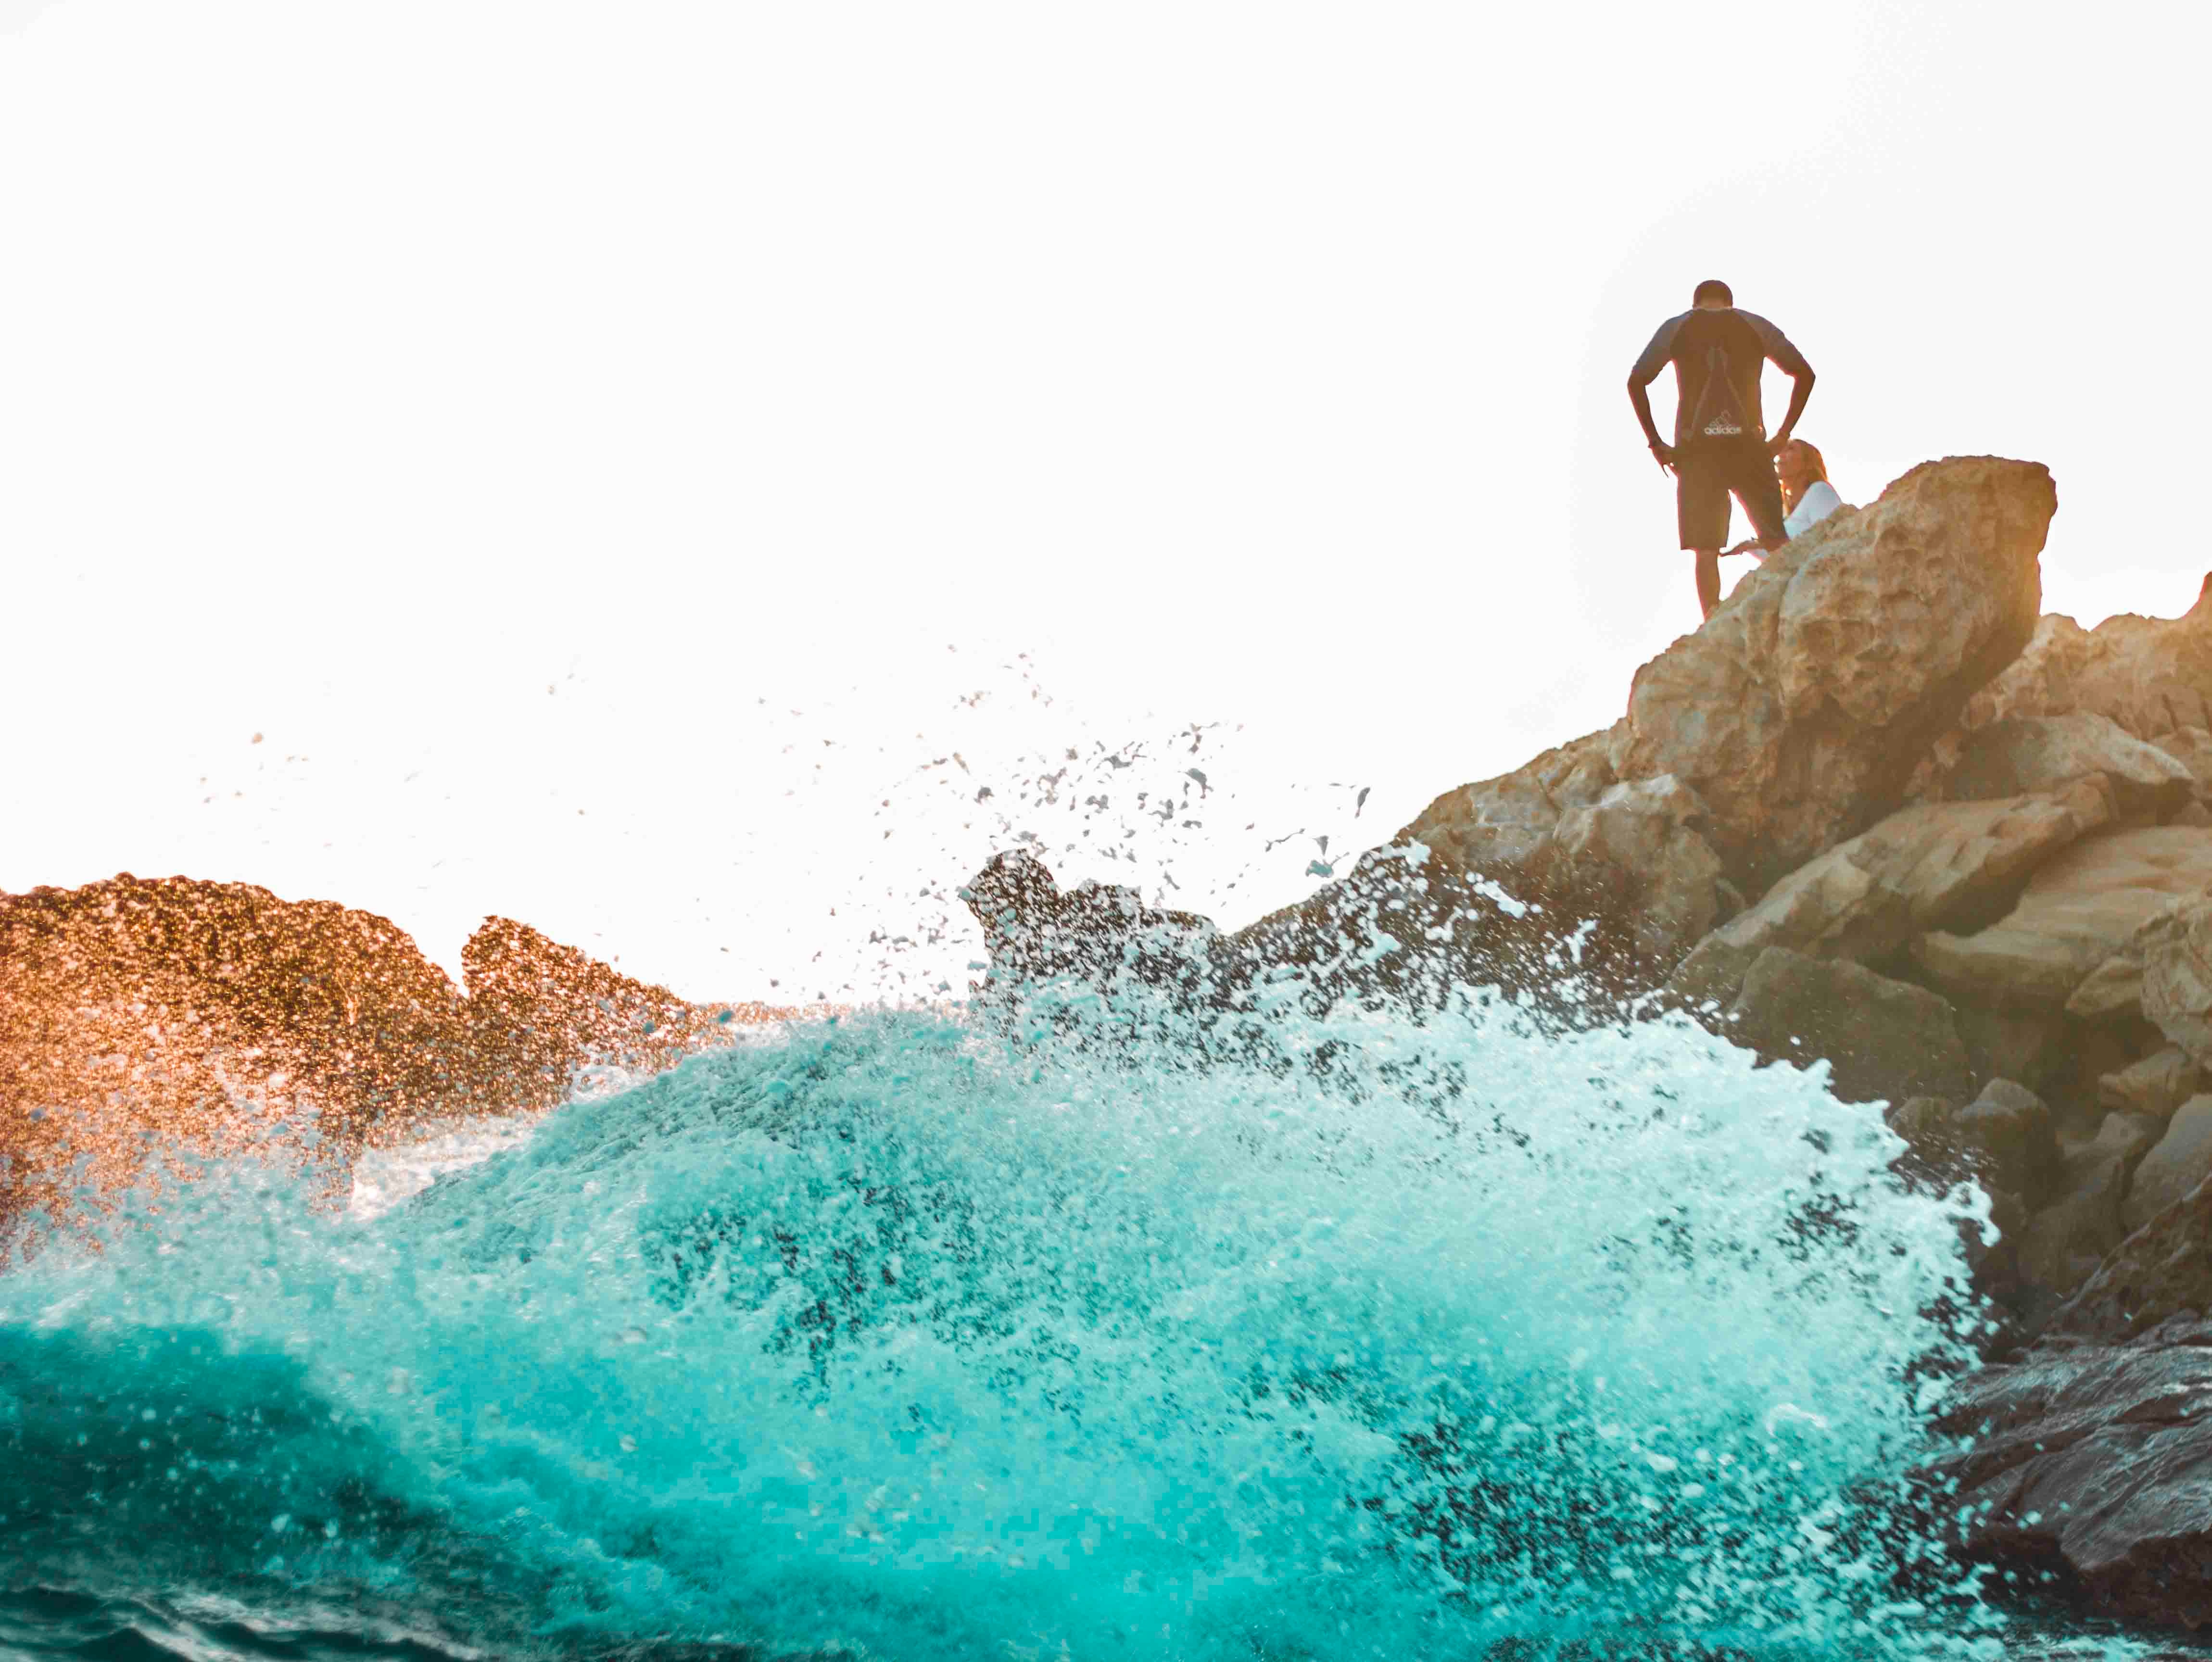
sea, water, wave, swimming pool, swimming, wind wave